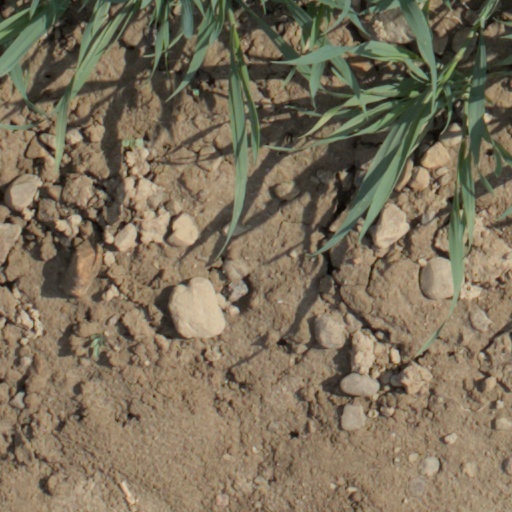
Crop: wheat